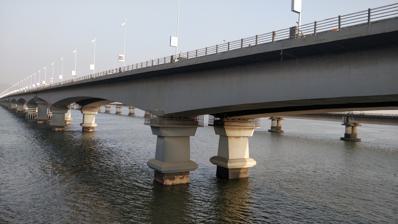
Building: Vashi Bridge
Country: India
Year built: 1973
Bridge in India Vashi Bridge New Vashi Bridge Coordinates 19°03′40″N 72°58′18″E / 19.061226°N 72.971612°E / 19.061226; 72.971612 Carries Sion Panvel Highway Crosses Thane Creek Locale Mankhurd , Mumbai Vashi , Navi Mumbai Official name Vashi Bridge Other name(s) Thane Creek Bridge Second Thane Creek Bridge Preceded by Airoli Bridge Followed by Mumbai Trans Harbour Link Characteristics Total length 1837.5 m History Constructed by U. P. State Bridge Corporation Ltd. Opened 1997 Replaces First Thane Creek Bridge Location The Vashi Bridge , also known as Thane Creek Bridge or the Second Thane Creek Bridge , is a road bridge across Thane Creek , which connects the city of Mumbai to the Indian mainland at Navi Mumbai . Opened in 1997, the bridge links the suburb of Mankhurd in Mumbai with Vashi in Navi Mumbai, the satellite city of Mumbai. It is one of four entry points into Mumbai (the other three being the Airoli Bridge upstream across Thane Creek, Mulund , and Dahisar ), and handles traffic directed towards the region to the south and east of Mumbai. The bridge replaces the first Thane Creek Bridge, built in 1973, which still stands to the north of the current bridge, but is closed to traffic. A third bridge is currently under construction and is expected to open in August 2024. There is also a railway bridge to the south of both road bridges. History Vashi Bridges, old (TCB-1) and new (TCB-2) First bridge In 1959, a study group for Greater Bombay, headed by S.G. Barve, proposed constructing a rail-cum-road bridge over the Thane Creek in order to expand industrial development areas and accommodate the.city's growing population. In the 1960s, civil engineer Adi Kanga and others proposed building Navi Mumbai to help decongest Mumbai. The first bridge, conceived by Adi Kanga, was opened in 1973. The two-lane road bridge named Thane Creek Bridge 1 (TCB-1) is 1,837 metres (6,027 ft) long. The bottom side of the prestressed girders of some spans developed corrosion cracks within two years of the bridge opening to traffic.This led to a series of extensive repairs including external prestressing. The railway bridge was opened on 9 May 1992. The first bridge is currently closed to traffic. Second bridge The Thane Creek Bridge 2 (TCB-2) was proposed in 1987 to replace the first bridge. The bridge was built by the U.P. State Bridge Corporation and opened to traffic in 1995. It is a box girder bridge , carrying a 6-lane dual carriageway , with a length of 1,837.35 metres (6,028.1 ft). It has several unique features in its construction and design, with emphasis on durability and a formal QA/QC programme. Proof Consultants were appointed to oversee each aspect of planning, design and construction. Open foundations were taken into the bedrock with foundation concrete being laid in the dry, with the sea water being pumped out using submersible pumps. The piers in the intertidal zone were protected by epoxy coal tar paint painted on 6 millimetres (0.24 in) thick m.s. plate which was considered as a lost shuttering. [ further explanation needed ] The superstructure was a P. S. C. box girder , one for each carriageway, constructed using balanced cantilever cast-in-situ segments. It was constructed by U. P. State Bridge Corporation Ltd., and won the most outstanding concrete structure award. NRS AS , a manufacturer specializing in comprehensive bridge construction equipment, provided the U.P. State Bridge Corporation Ltd. with a total of 12 pairs of 'BRIDGEBUILDER' FORMTRAVELER (BB FT) equipment specially designed for Free Cantilever Construction . These supplied BBFT units belonged to the 'Type II-A12-51' category, boasting impressive specifications: Load Capacity (Tons): 156 Maximum Road Width (meters): 3.35 Maximum Box Width (meters): 7.5 Maximum Segment Length (meters): 5 Third bridge The Thane Creek Bridge 3 (TCB-3) was proposed in 2012. It will consist of two separate 3-lane bridges constructed on either side of TCB-2. The third bridge will have a 1.837 km (1.141 mi) main span and 1.25 km (0.78 mi) of approach roads. The project will be executed by the Maharashtra State Road Development Corporation (MSRDC) and the City and Industrial Development Corporation (CIDCO), with MSRDC being the nodal agency. Larsen and Toubro was awarded the contract to build TCB-3 in September 2018. Work was scheduled to begin in September 2018, however, it was delayed by permissions required to cut down an estimated 430 mangroves across 1.5 hectares (3.7 acres). The Bombay High Court granted permission for construction in January 2020. Works were also delayed by the COVID-19 pandemic . Construction began on 29 October 2020. Around 15% of the total project work had been completed by April 2022, and 33% by November 2022. Around 51% of the work had been completed by June 2023. The bridge is expected to open in August 2024. Bridge locations The old bridge lies just to the north of the present Vashi Bridge, and the railway bridge further south (labelled "Mankhurd Vashi Railway Bridge"), can be seen on the map. The Airoli Bridge is further upstream across Thane Creek, while the 21.8 km (13.5 mi) Mumbai Trans Harbour Link is further south. See also List of longest bridges in the world List of longest bridges above water in India Vikhroli-Koparkhairane Link Road References